Goran Zakarić

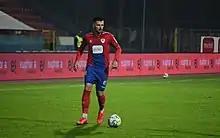
Zakarić playing for Borac Banja Luka in 2020

On 8 October 2019, Zakarić signed a four-year deal with Romanian outfit Universitatea Craiova.